Takashi Shimura

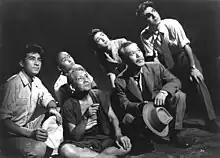
Shimura with cast of "Godzilla"

In 1943, Shimura appeared as the old jujutsu teacher Murai Hansuke, a character based on the historical Hansuke Nakamura, in Kurosawa's debut movie, "Sanshiro Sugata". Along with Toshirō Mifune, Shimura is the actor most closely associated with Kurosawa: he eventually appeared in 21 of Kurosawa's 30 films. In fact, Kurosawa's cinematic collaboration with Shimura, from "Sanshiro Sugata" in 1943 to "Kagemusha" in 1980, started earlier and lasted longer than his work with Mifune (1948–65). Shimura's performances for Kurosawa included the doctor in "Drunken Angel" (1948), the veteran detective in "Stray Dog" (1949), the flawed lawyer in "Scandal" (1950), the woodcutter in "Rashomon" (1950), the mortally ill bureaucrat in "Ikiru" (1952), and the lead samurai Kambei in "Seven Samurai" (1954). Kurosawa wrote the part in "Kagemusha" specifically for Shimura, but the scenes were cut from the Western release, so many in the West did not know that he had been in the film. The DVD release of the film by The Criterion Collection restored Shimura's footage.